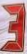
Number: 3